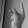
ASL letter: K